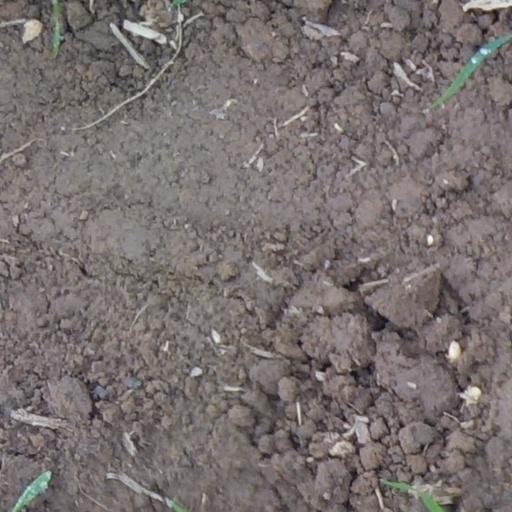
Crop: wheat